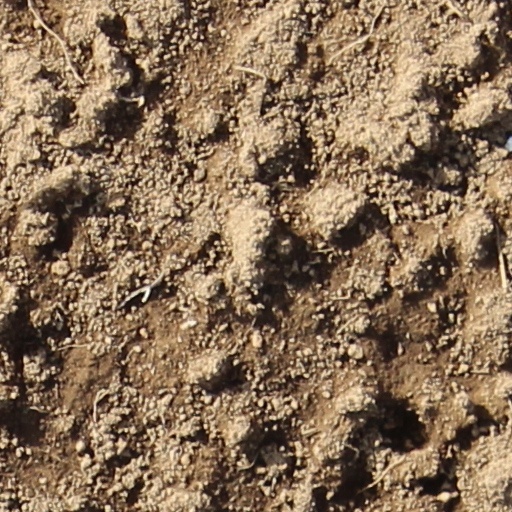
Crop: wheat